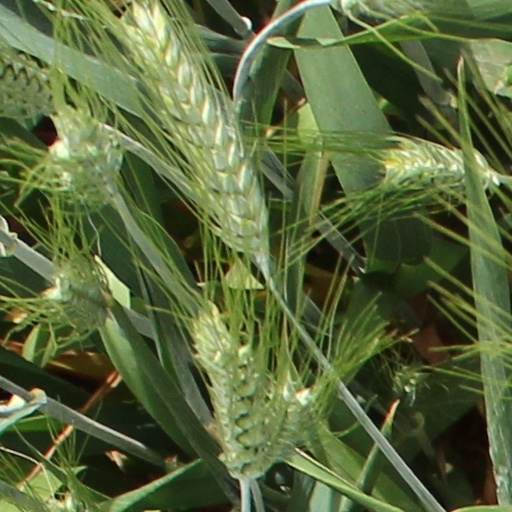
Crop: wheat